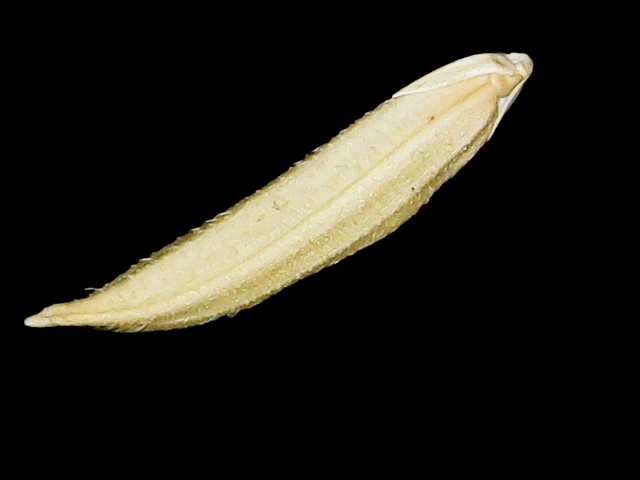
Rice variety: Binadhan25